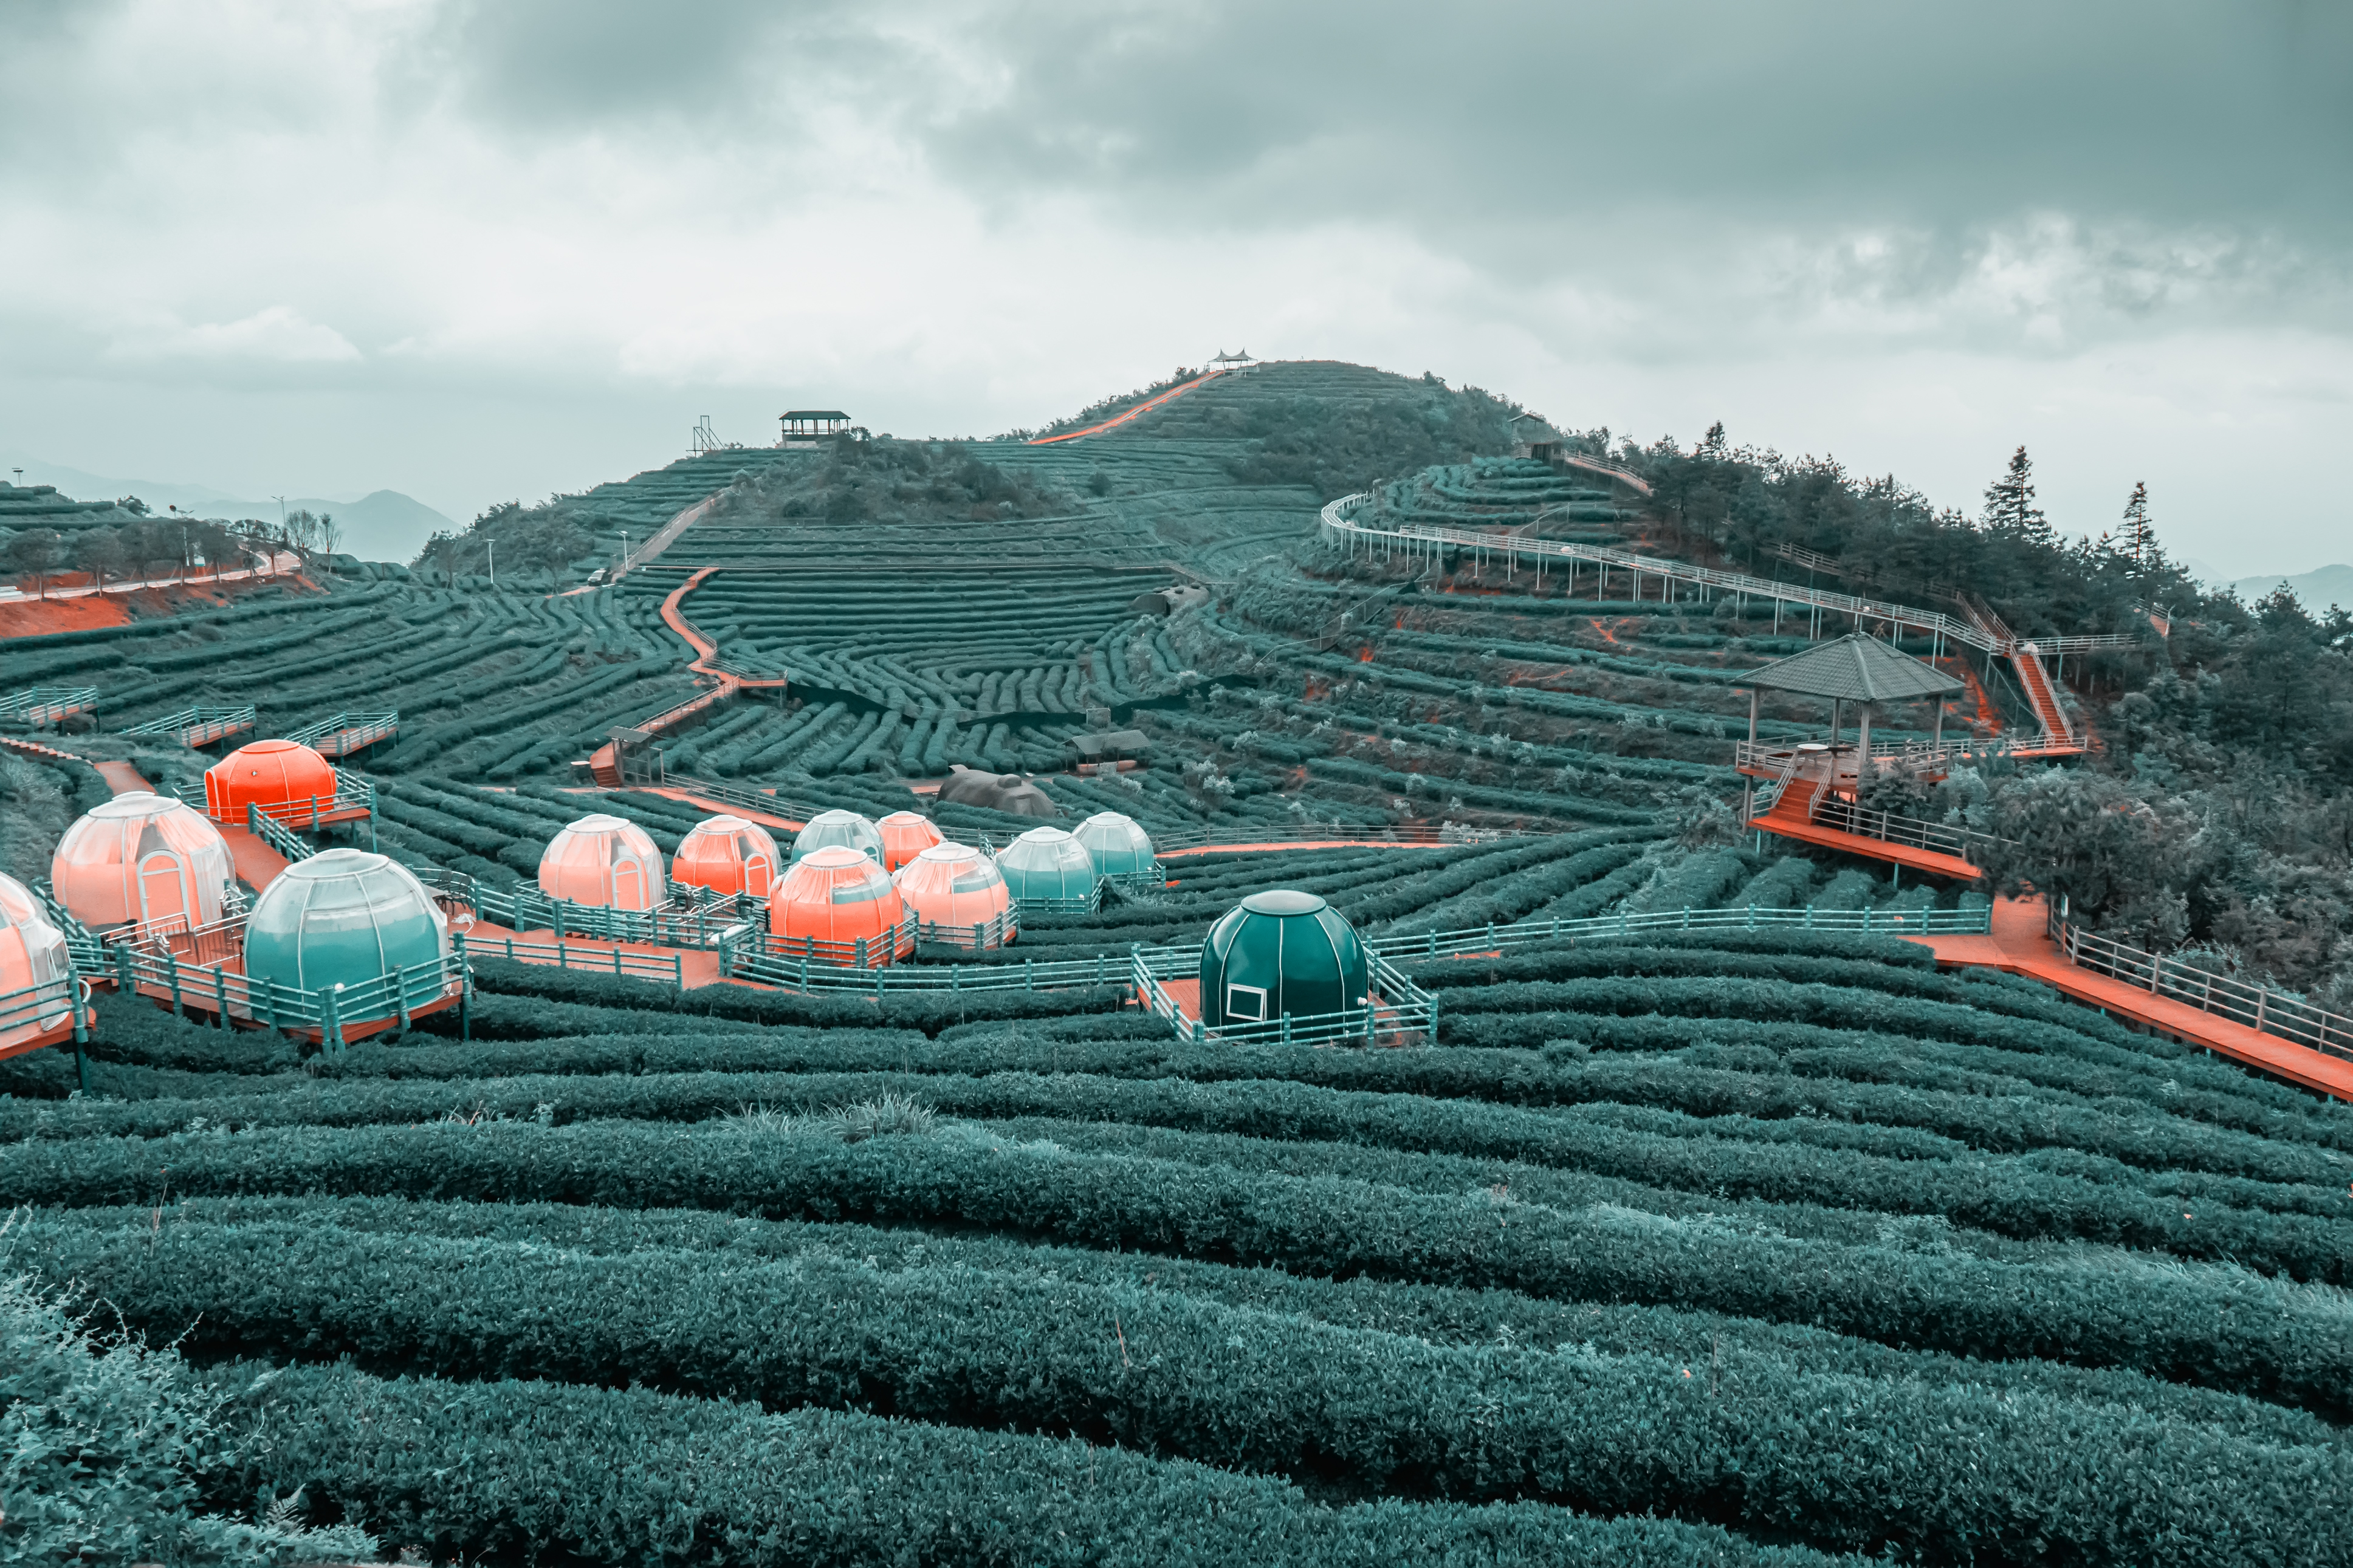
tea, hill, cloud, sky, plant, grass, landscape, grassland, gas, slope, agriculture, groundcover, field, natural landscape, horizon, event, recreation, tree, plantation, hay, soil, roof, winter, pattern, farm, leisure